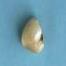
Maize quality: Bad